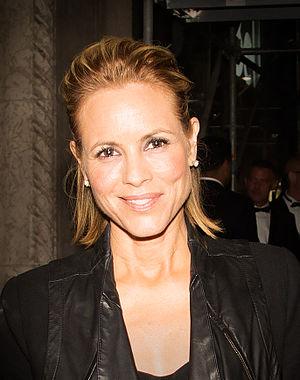
Maria Bello est une actrice et productrice américaine, née le 18 avril 1967 à Norristown.
Cette page présente les personnages de la série télévisée NCIS : Enquêtes spéciales. Certains personnages possèdent un article qui leur est dédié.